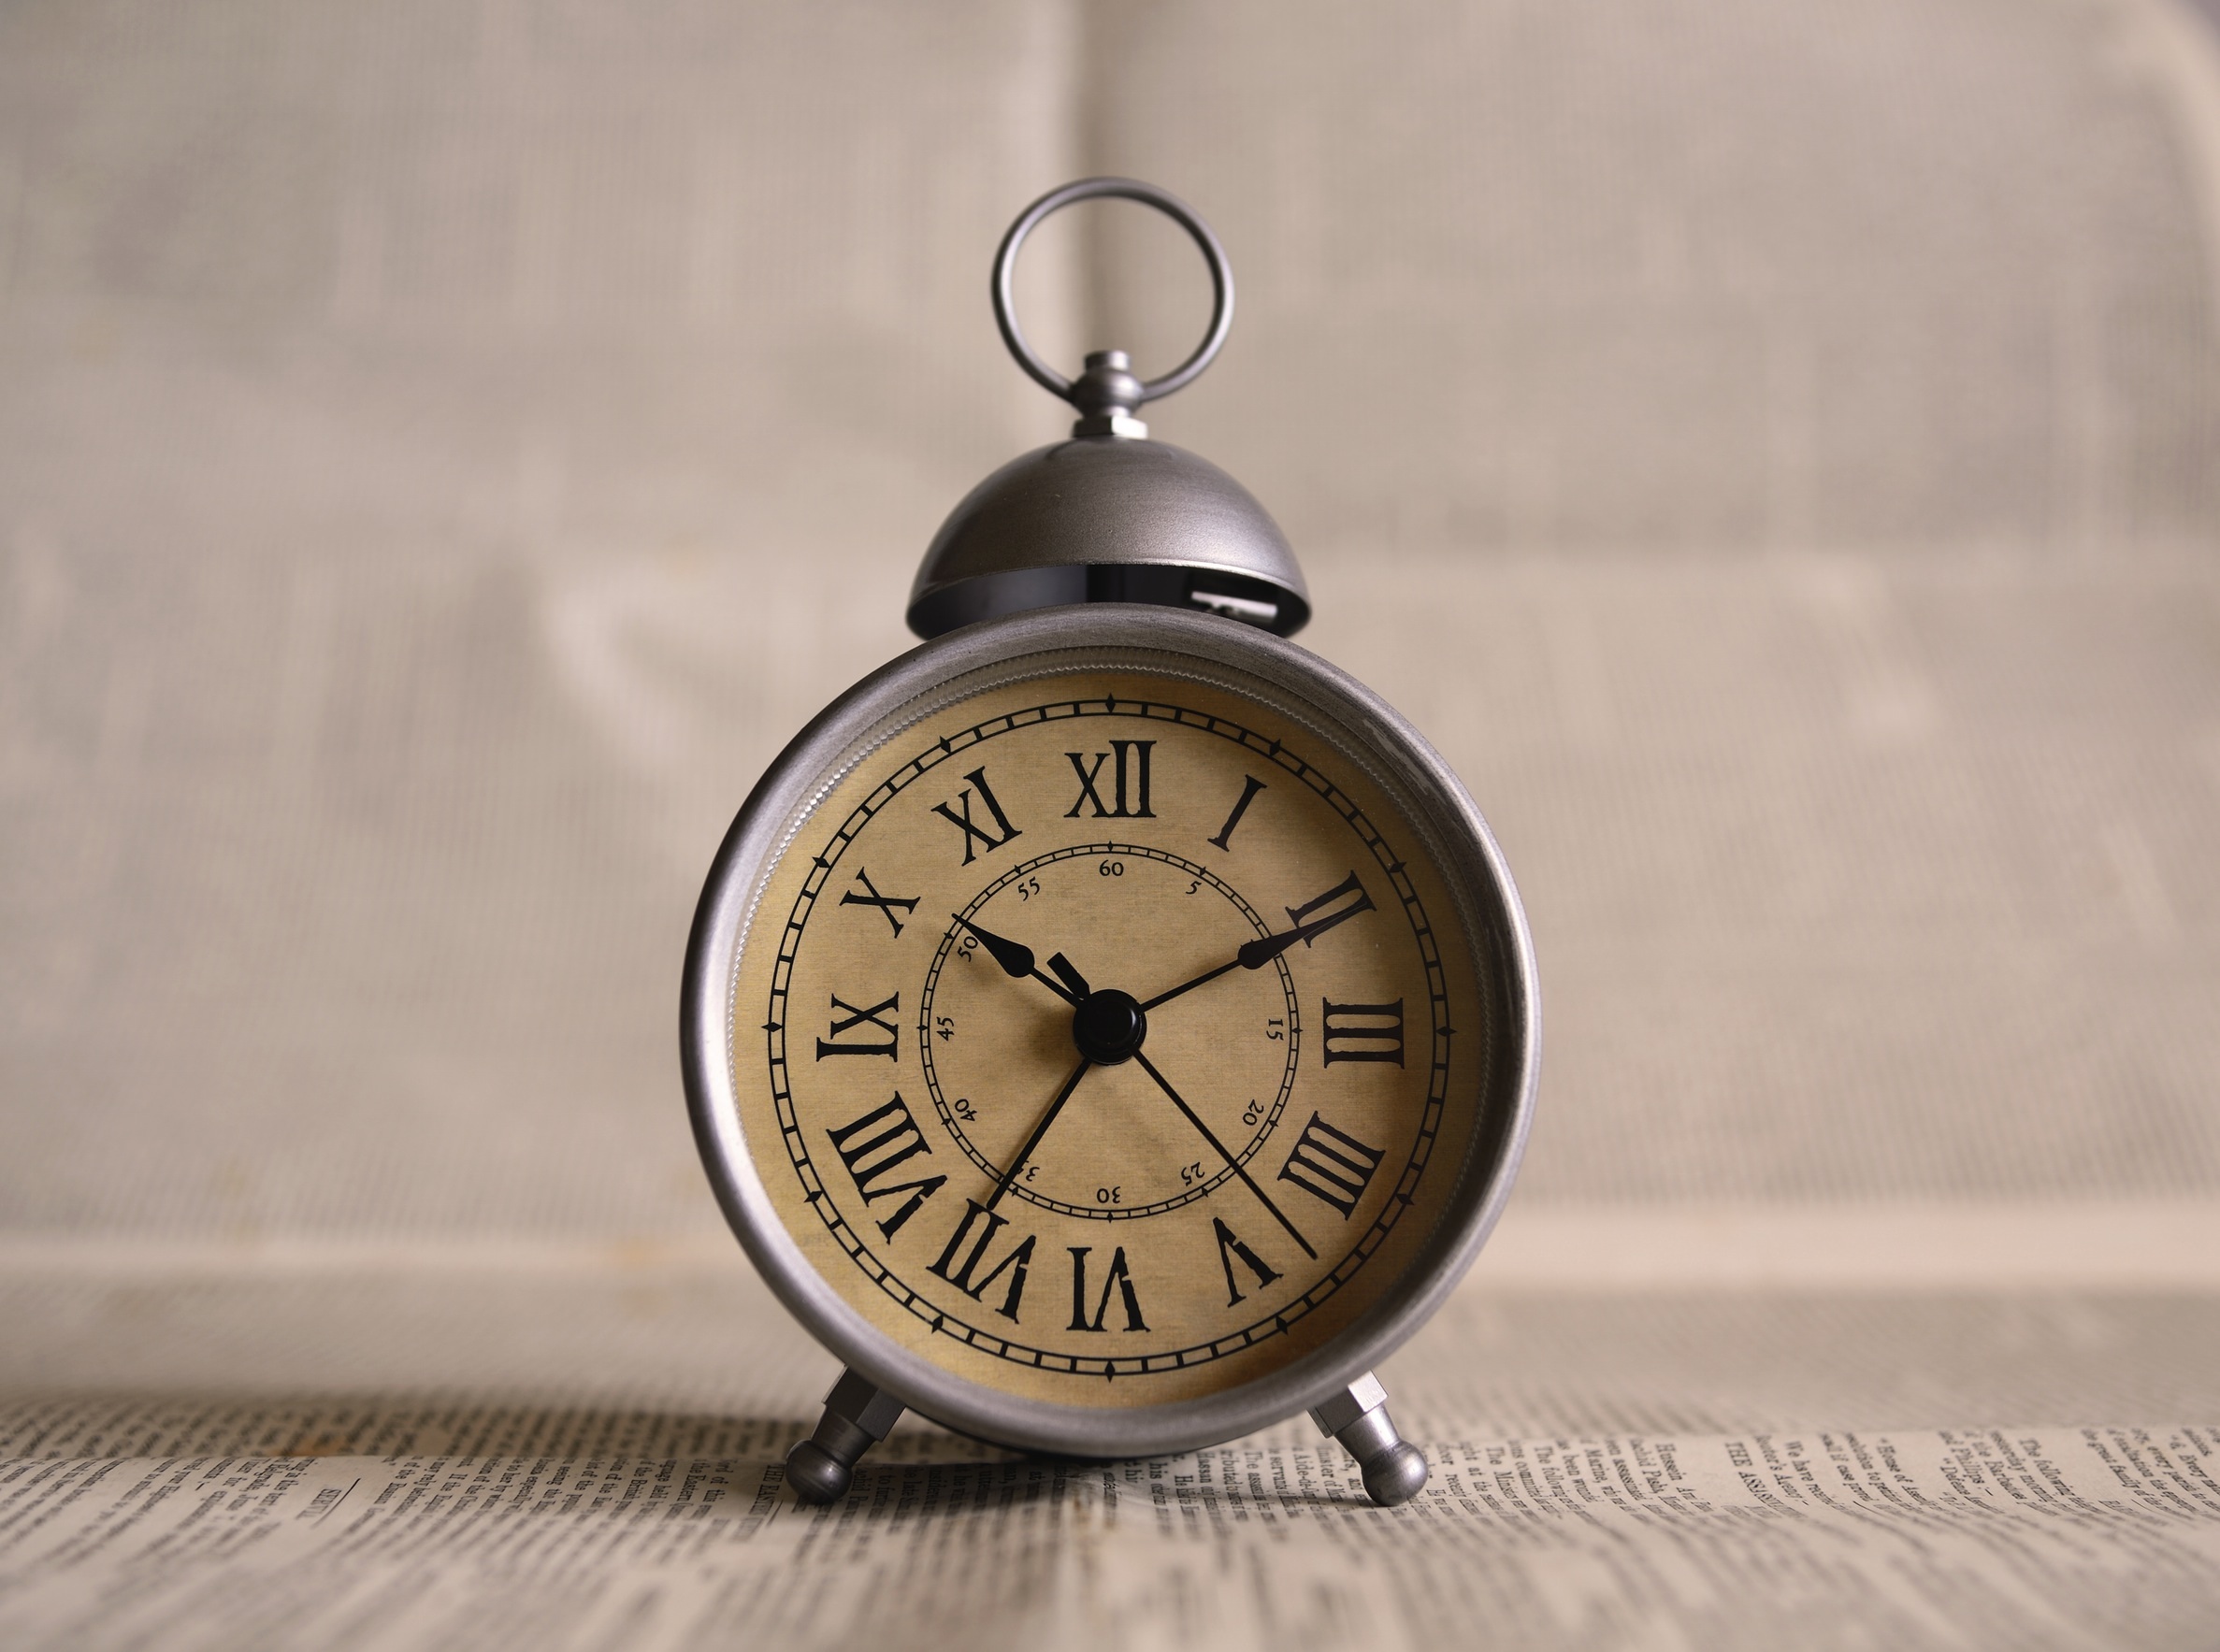
watch, hand, vintage, clock, time, alarm clock, alarm, decor, locket